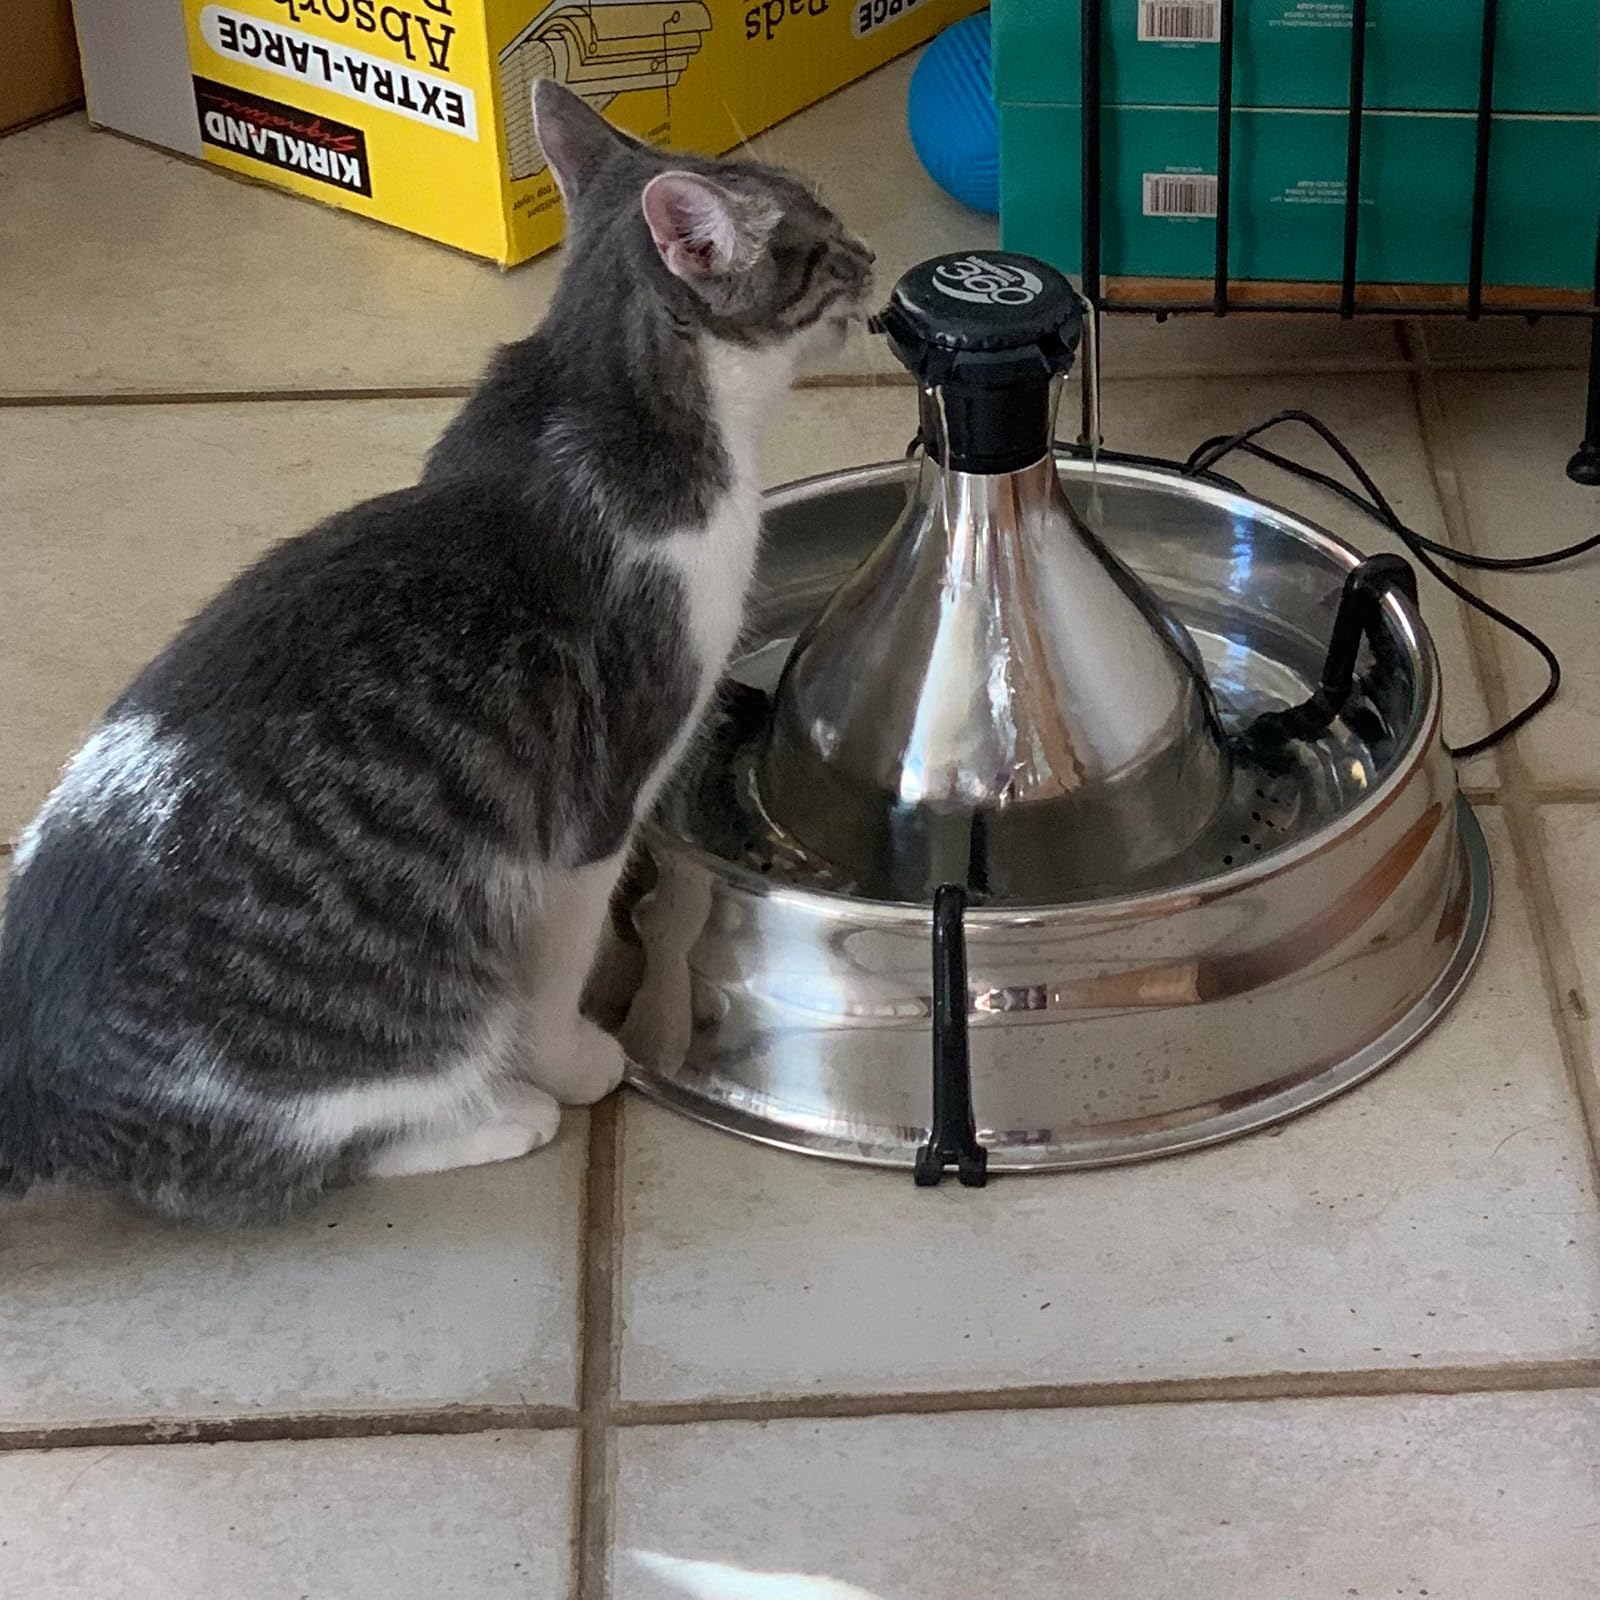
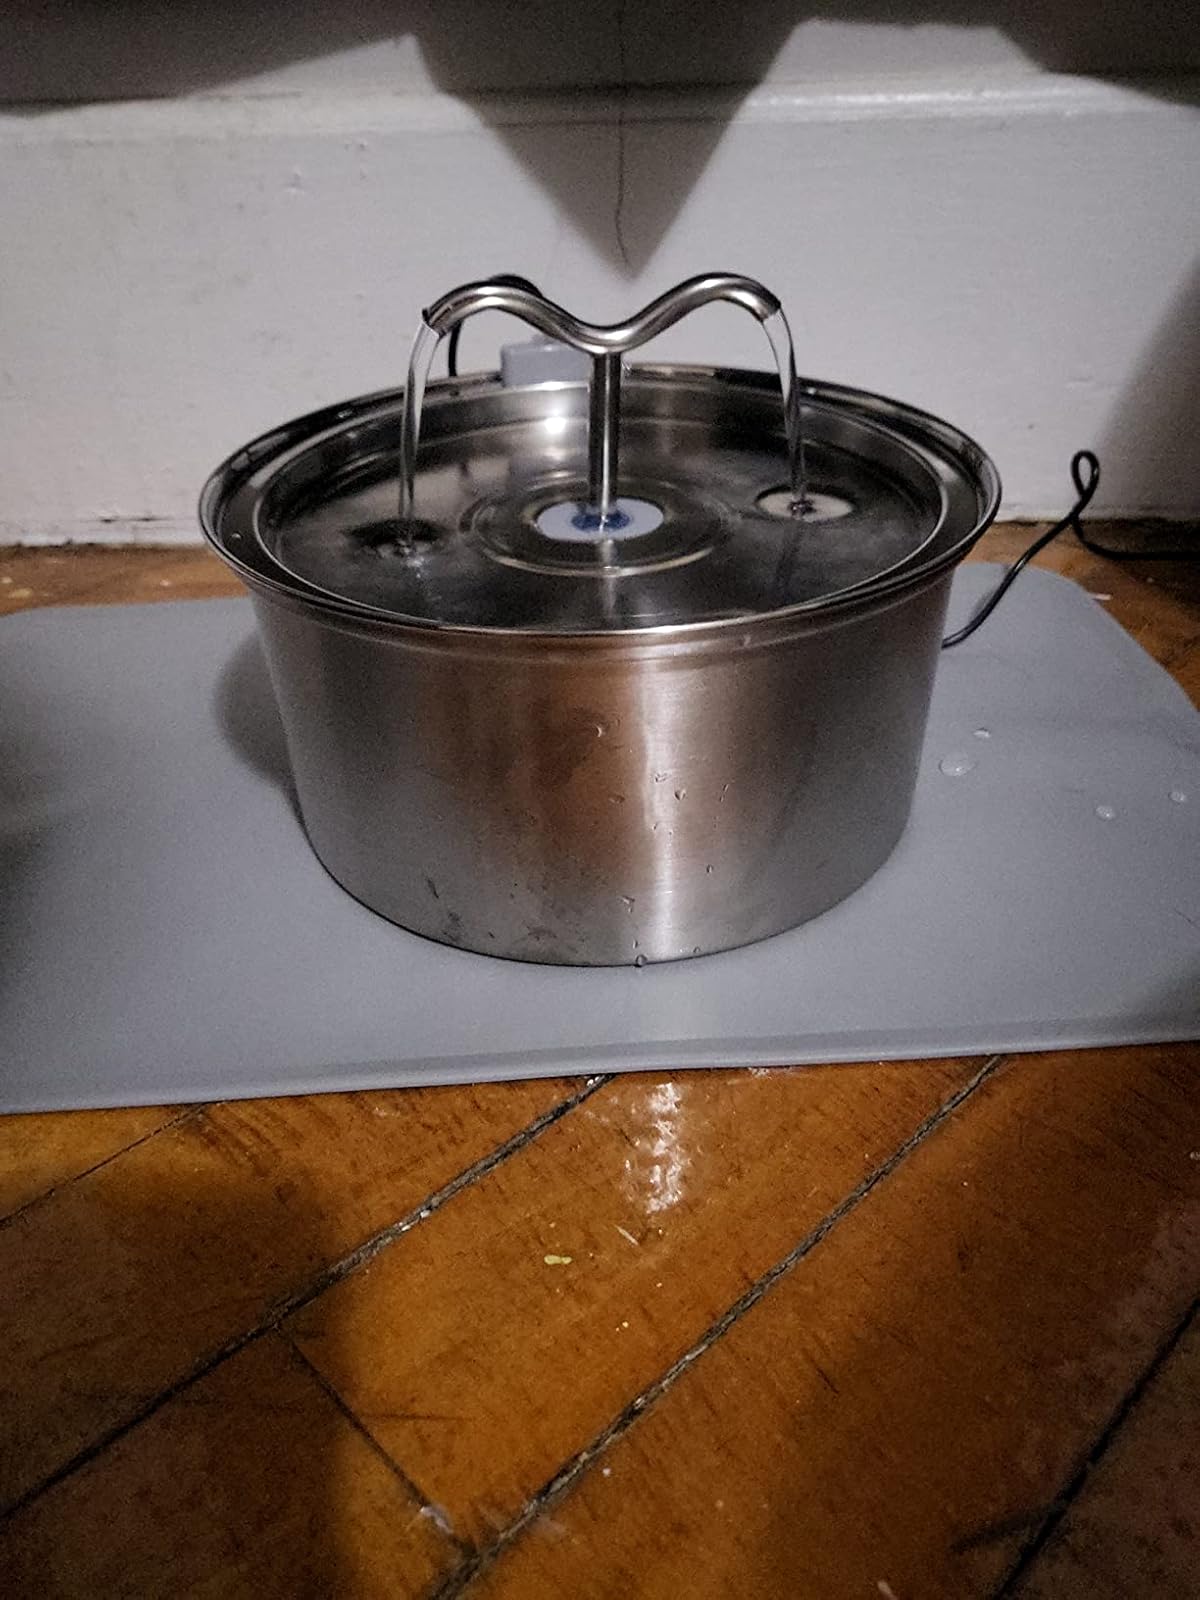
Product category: items_bowl
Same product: no